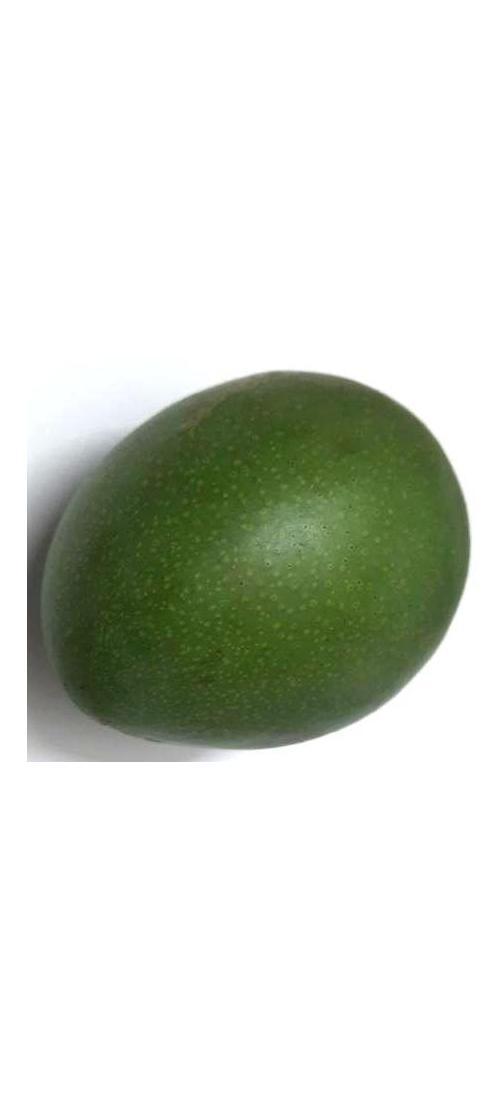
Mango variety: Ashshina Zhinuk